Describe the emotion expressed in this image:  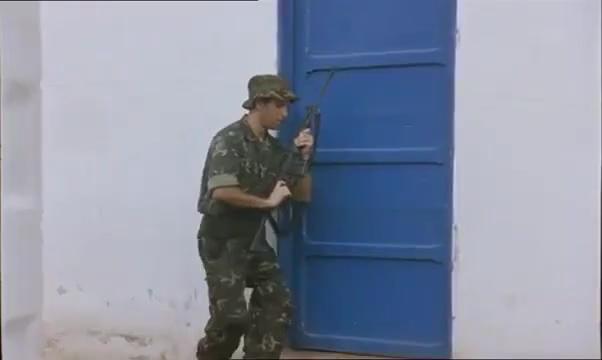
This person displays Pain, valence and arousal with low intensity.